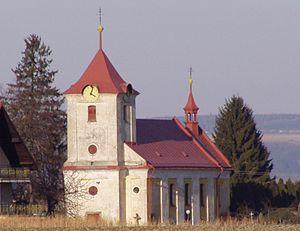
Velká Jesenice est une commune du district de Náchod, dans la région de Hradec Králové, en Tchéquie. Sa population s'élevait à 750 habitants en 2017.